Progress M-27M

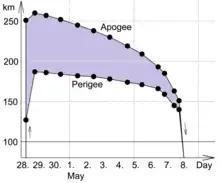
Diagram: Free fall, Altitude/Date, Progress M-27M, Object 2015-024A

After reaching low Earth orbit, but before separation of the spacecraft from the rocket, communication with the vessel was lost. Ground controllers only received brief telemetry shortly after that confirmed spacecraft separation as well as the deployment of the solar panels, but were not able to confirm the deployment of rendezvous antennas of the KURS system. Initially controllers tried to fall back to the plan of making a two-day rendezvous with the ISS, but this was also abandoned after ground stations were not able to communicate with the spacecraft during the next three orbits.